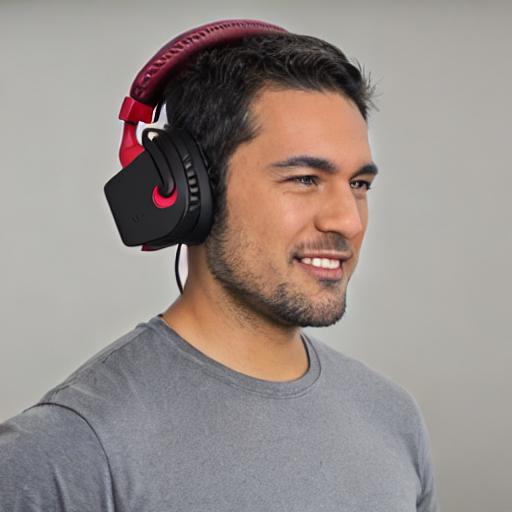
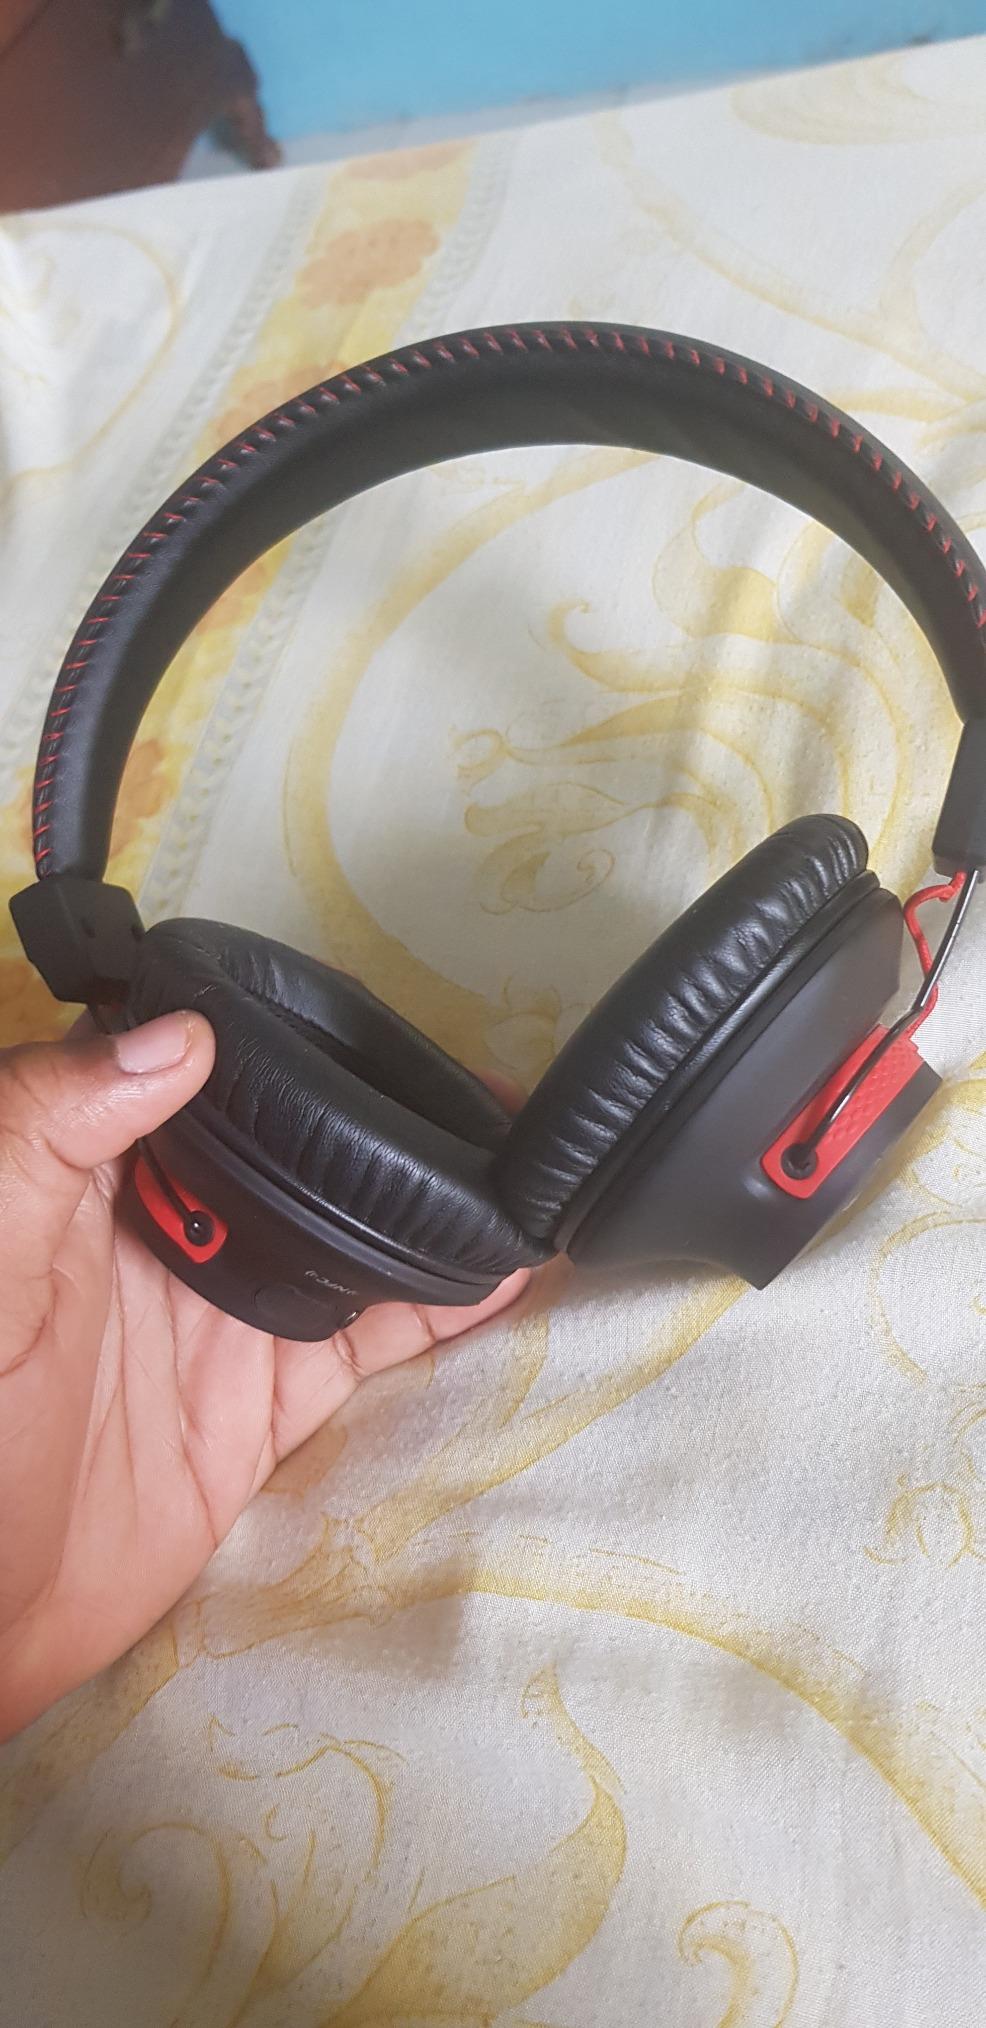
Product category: headphones
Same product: no